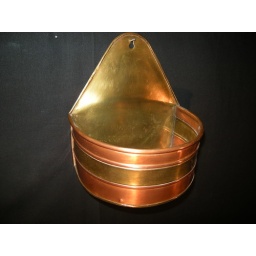
A copper wall shelf (bucket) about 3'' inside depth . We have TWO in stock .